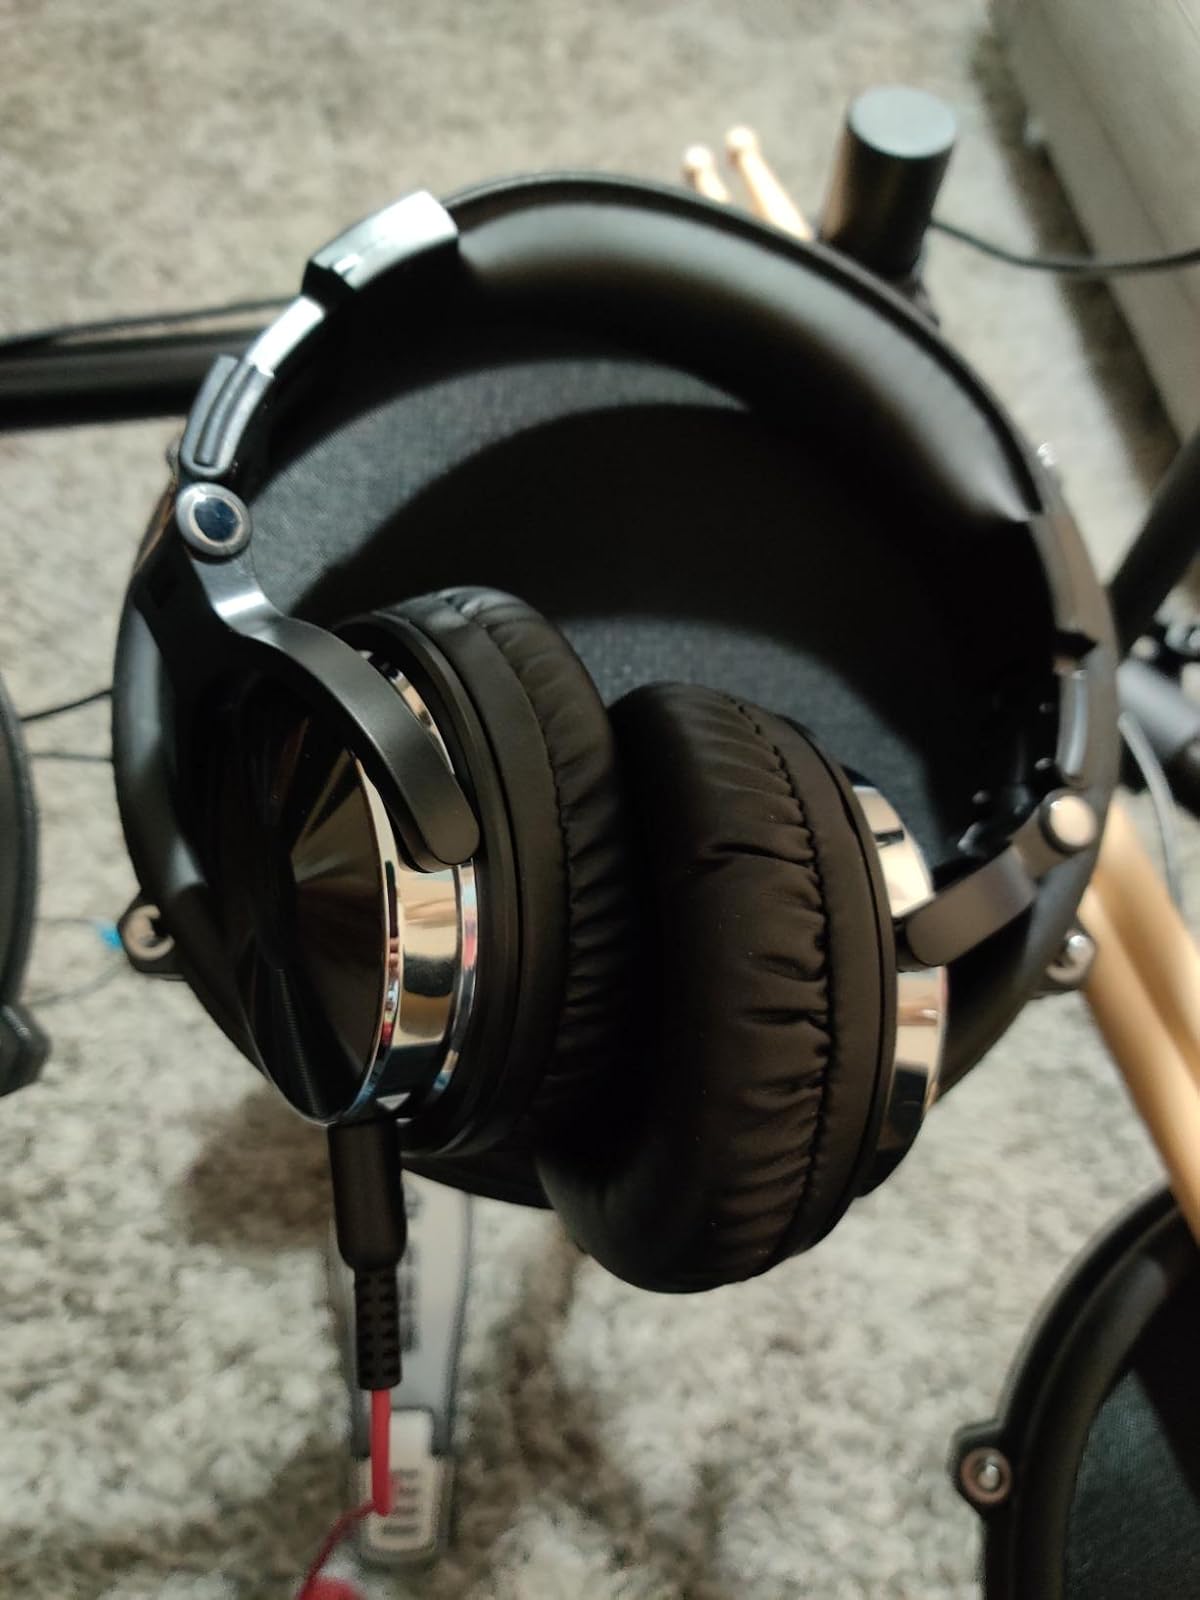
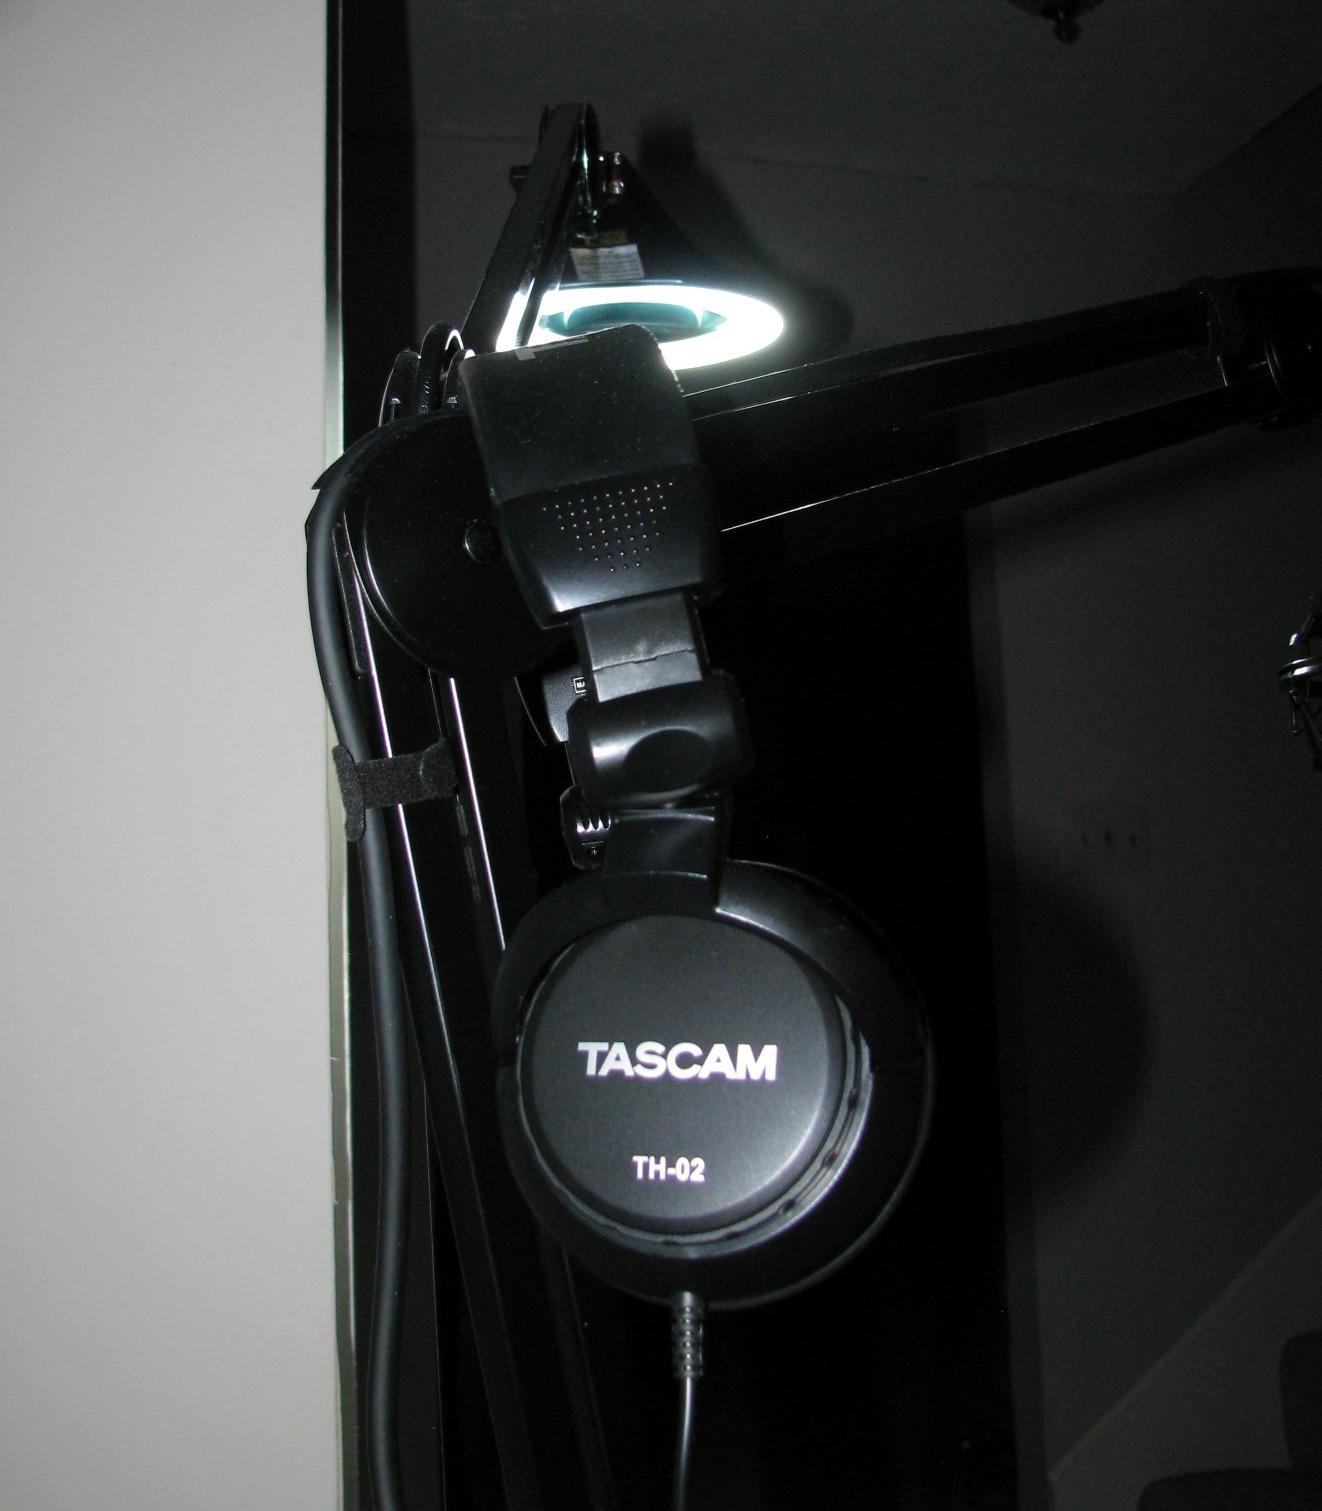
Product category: headphones
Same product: no